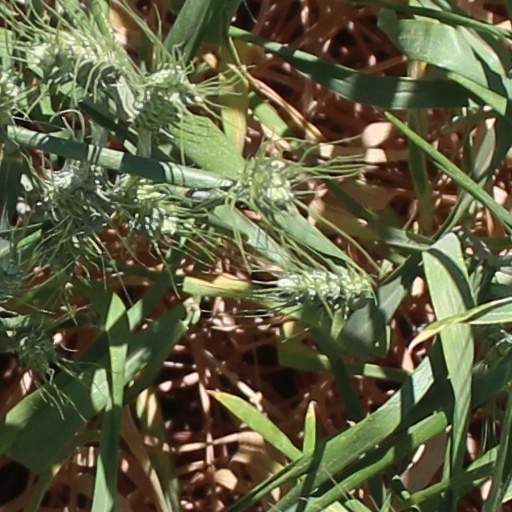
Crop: wheat